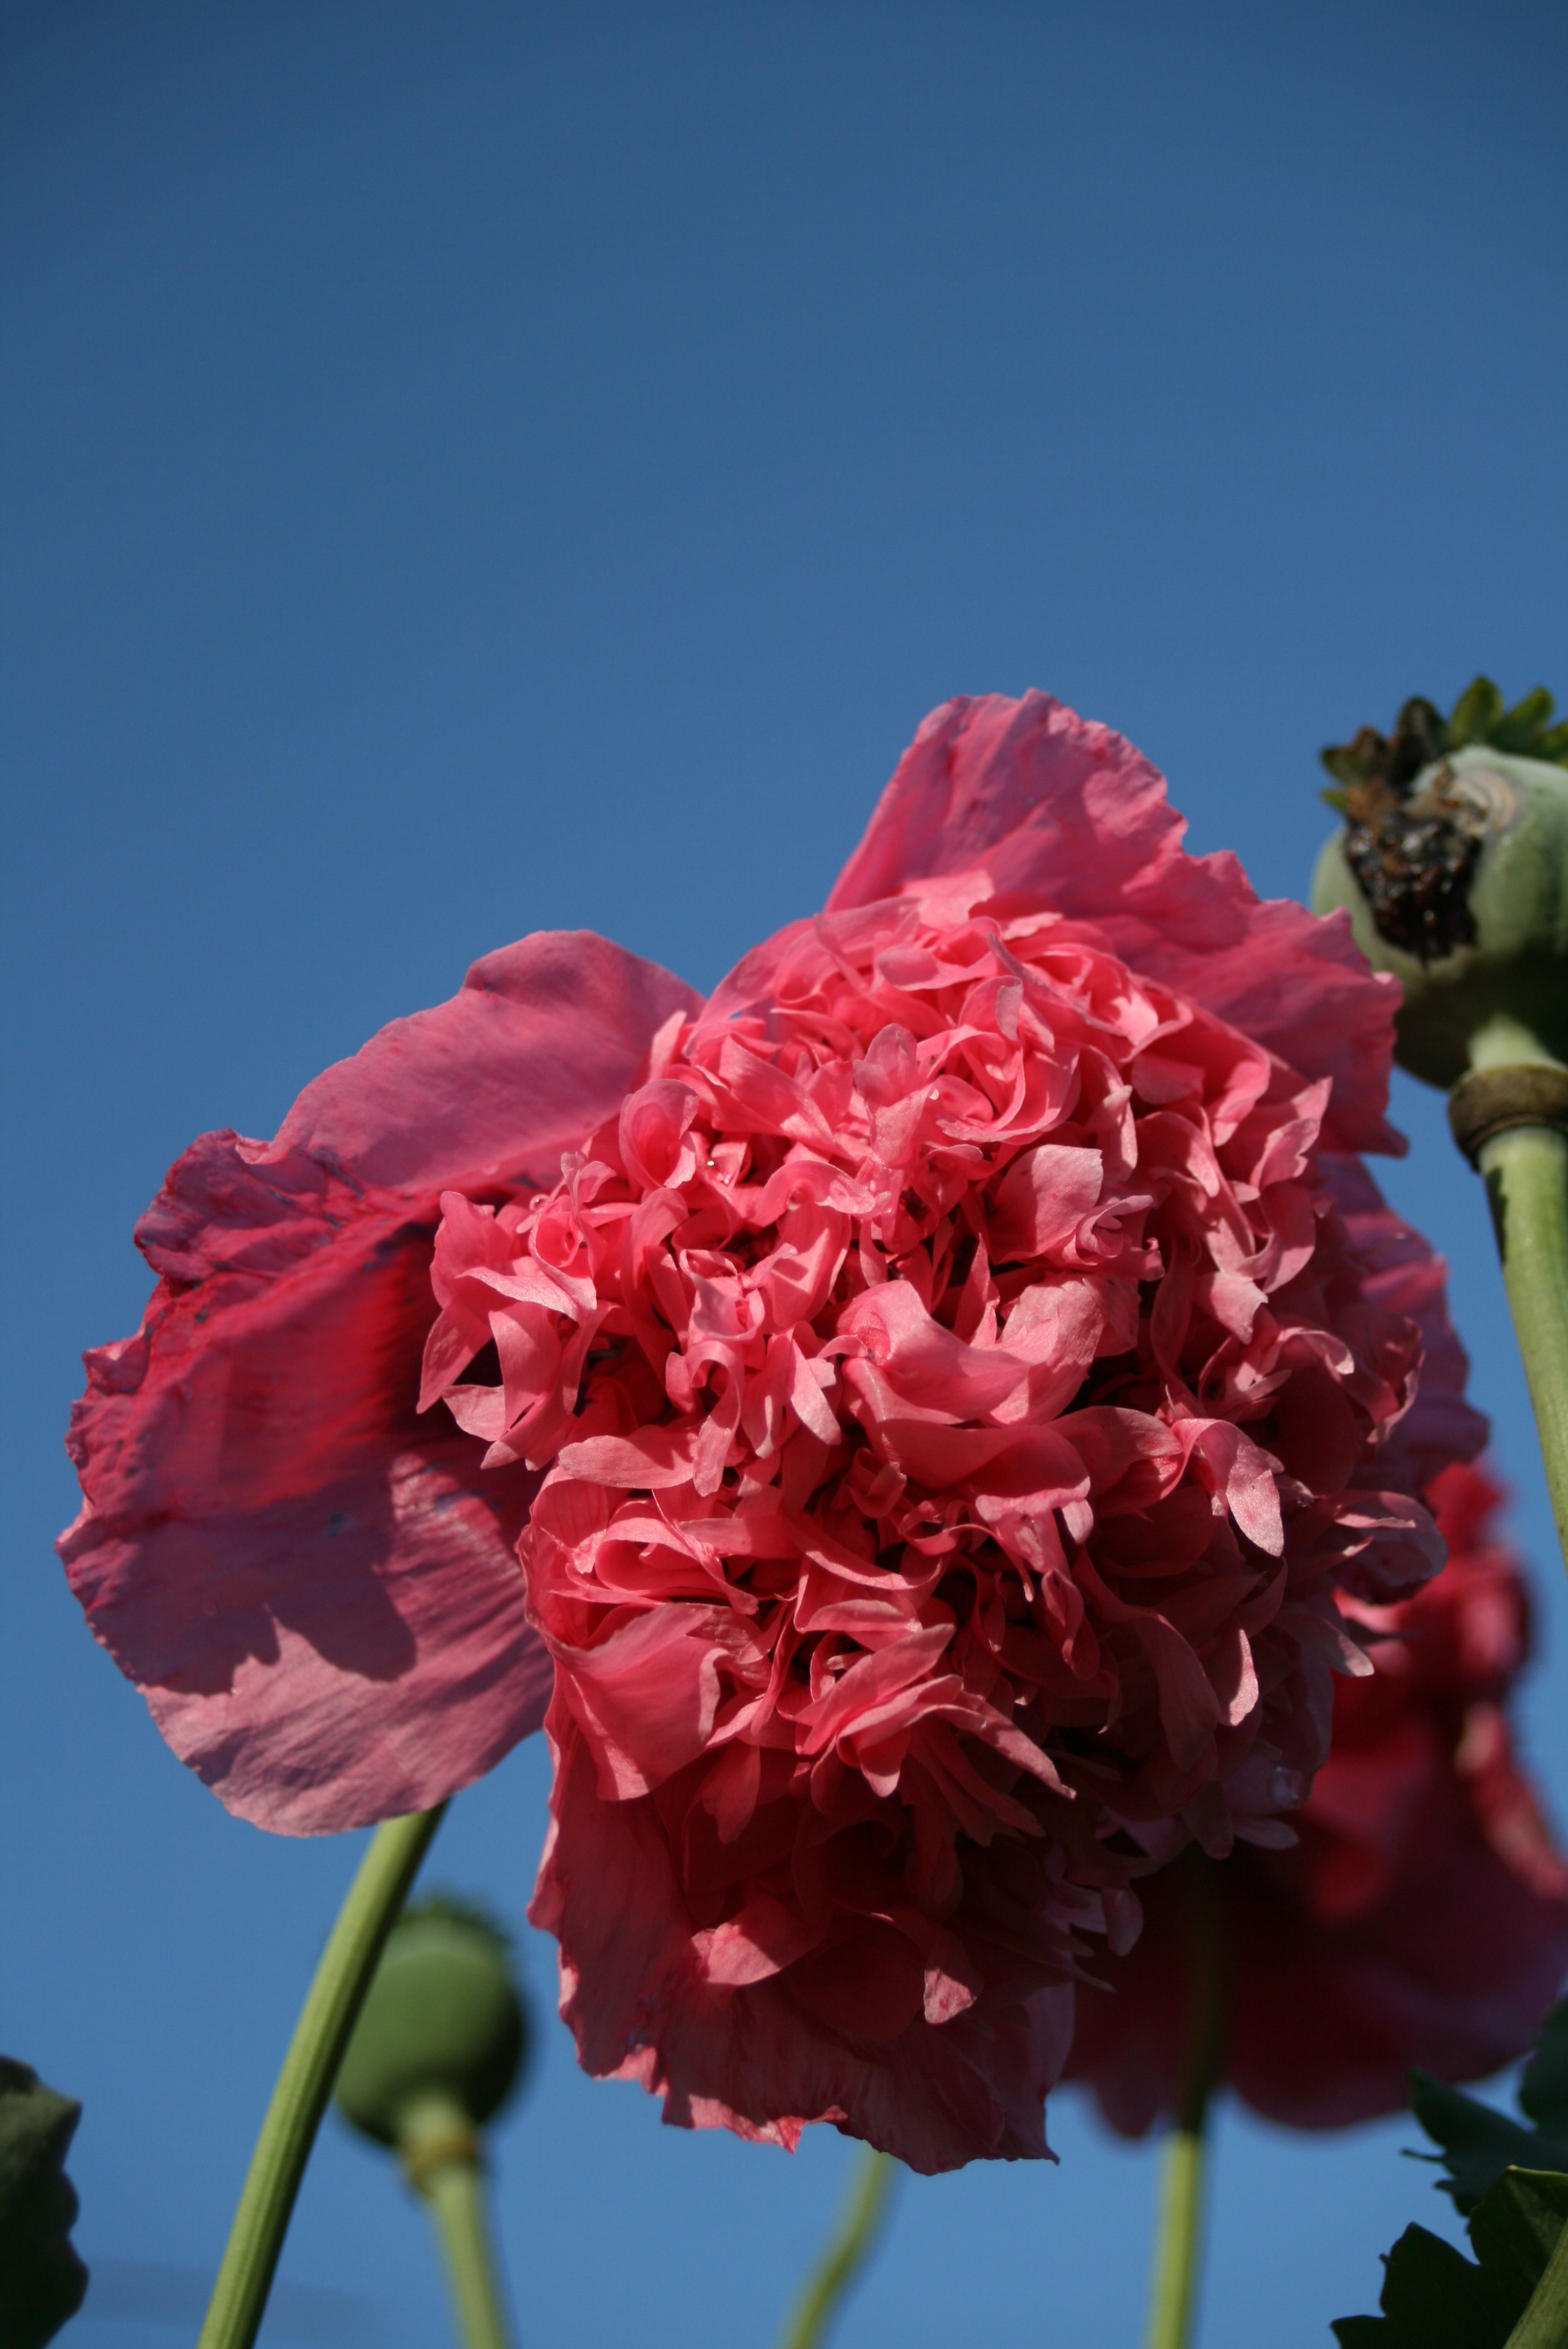
nature, blossom, plant, sky, flower, petal, summer, rose, red, blue, garden, pink, flora, flowers, petals, poppy, peony, macro photography, flowering plant, frou frou, peony rose, land plant